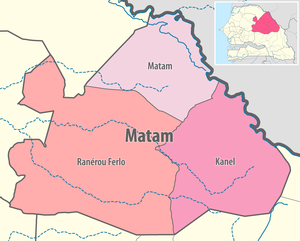
Carte des départements de la région de Matam du Sénégal
La Région de Matam est l'une des 14 régions administratives du Sénégal.